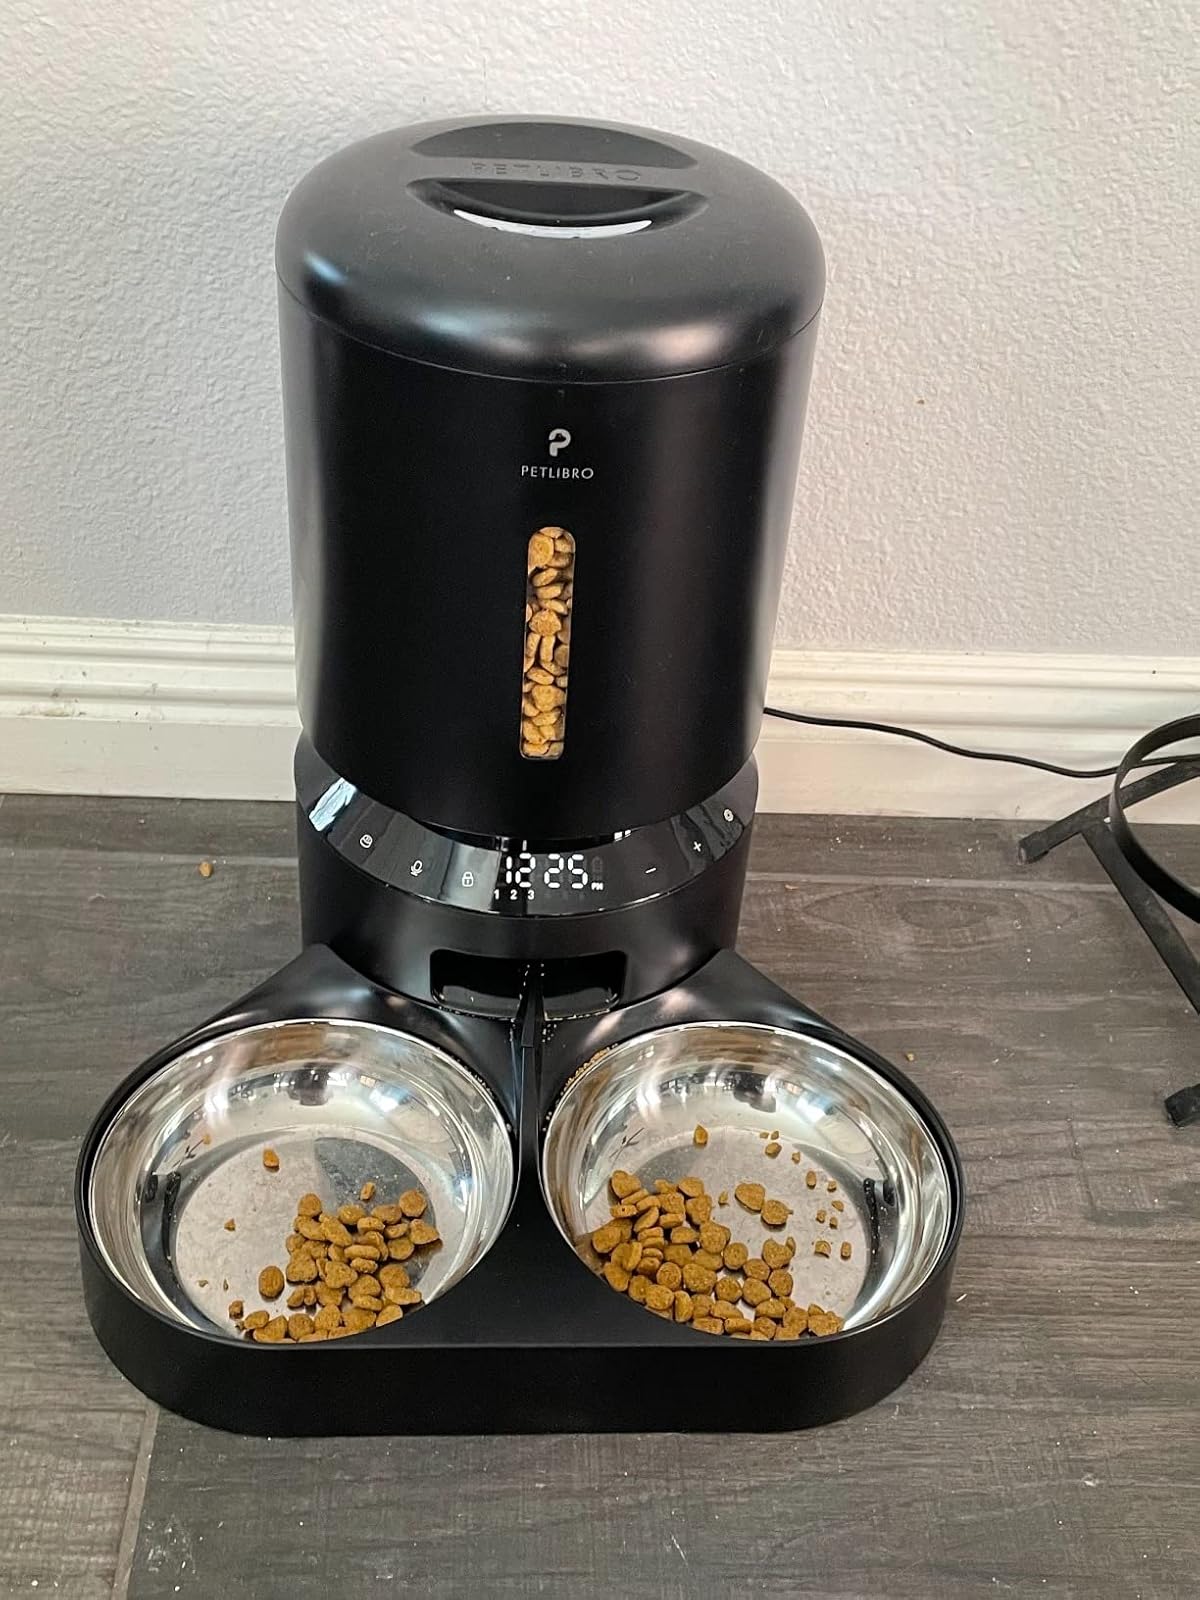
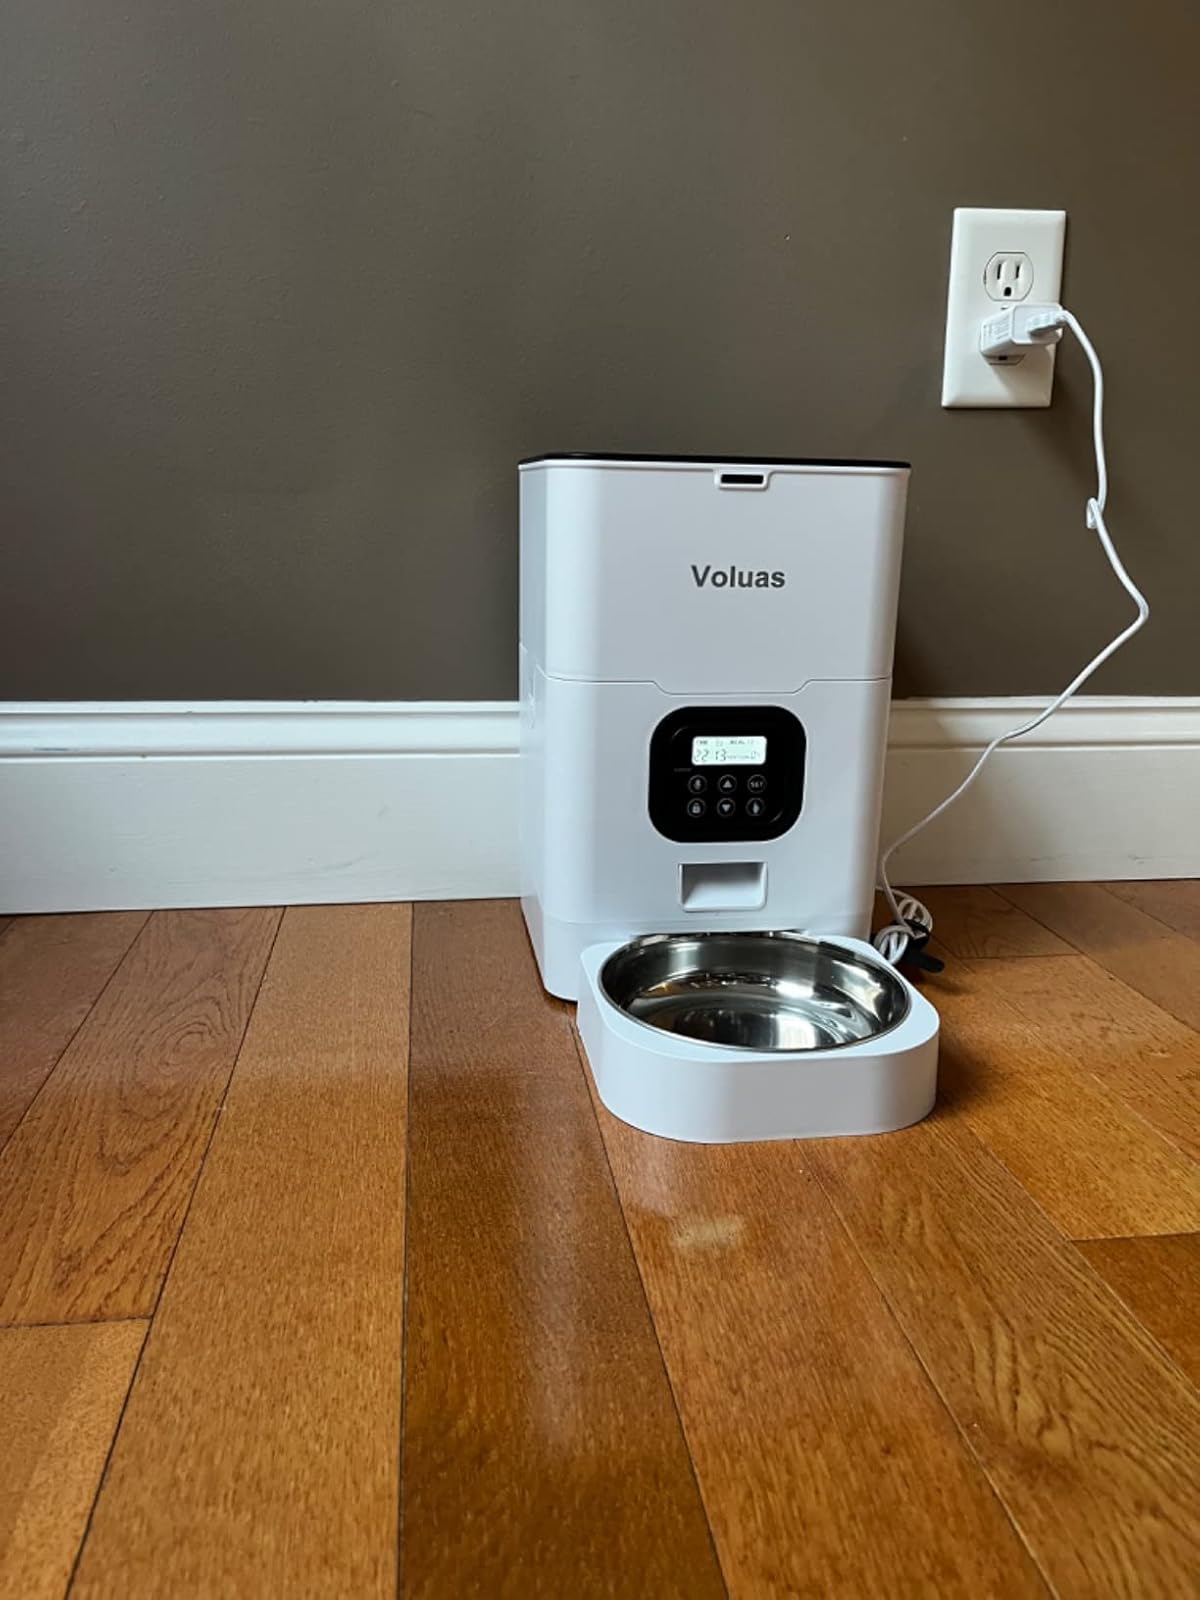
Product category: items_feeder
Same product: no